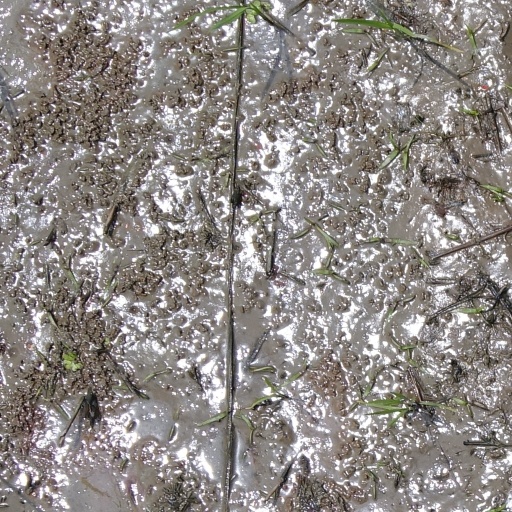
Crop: rice